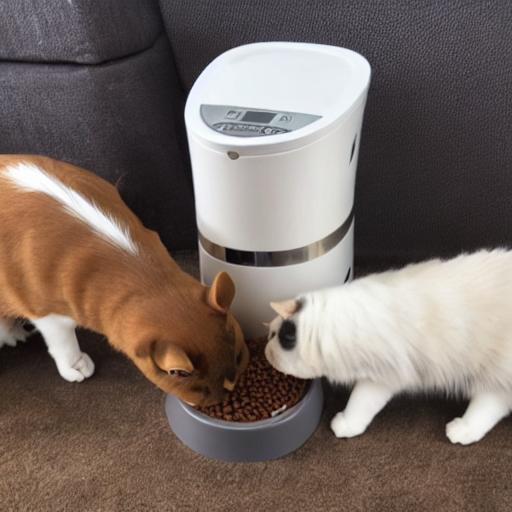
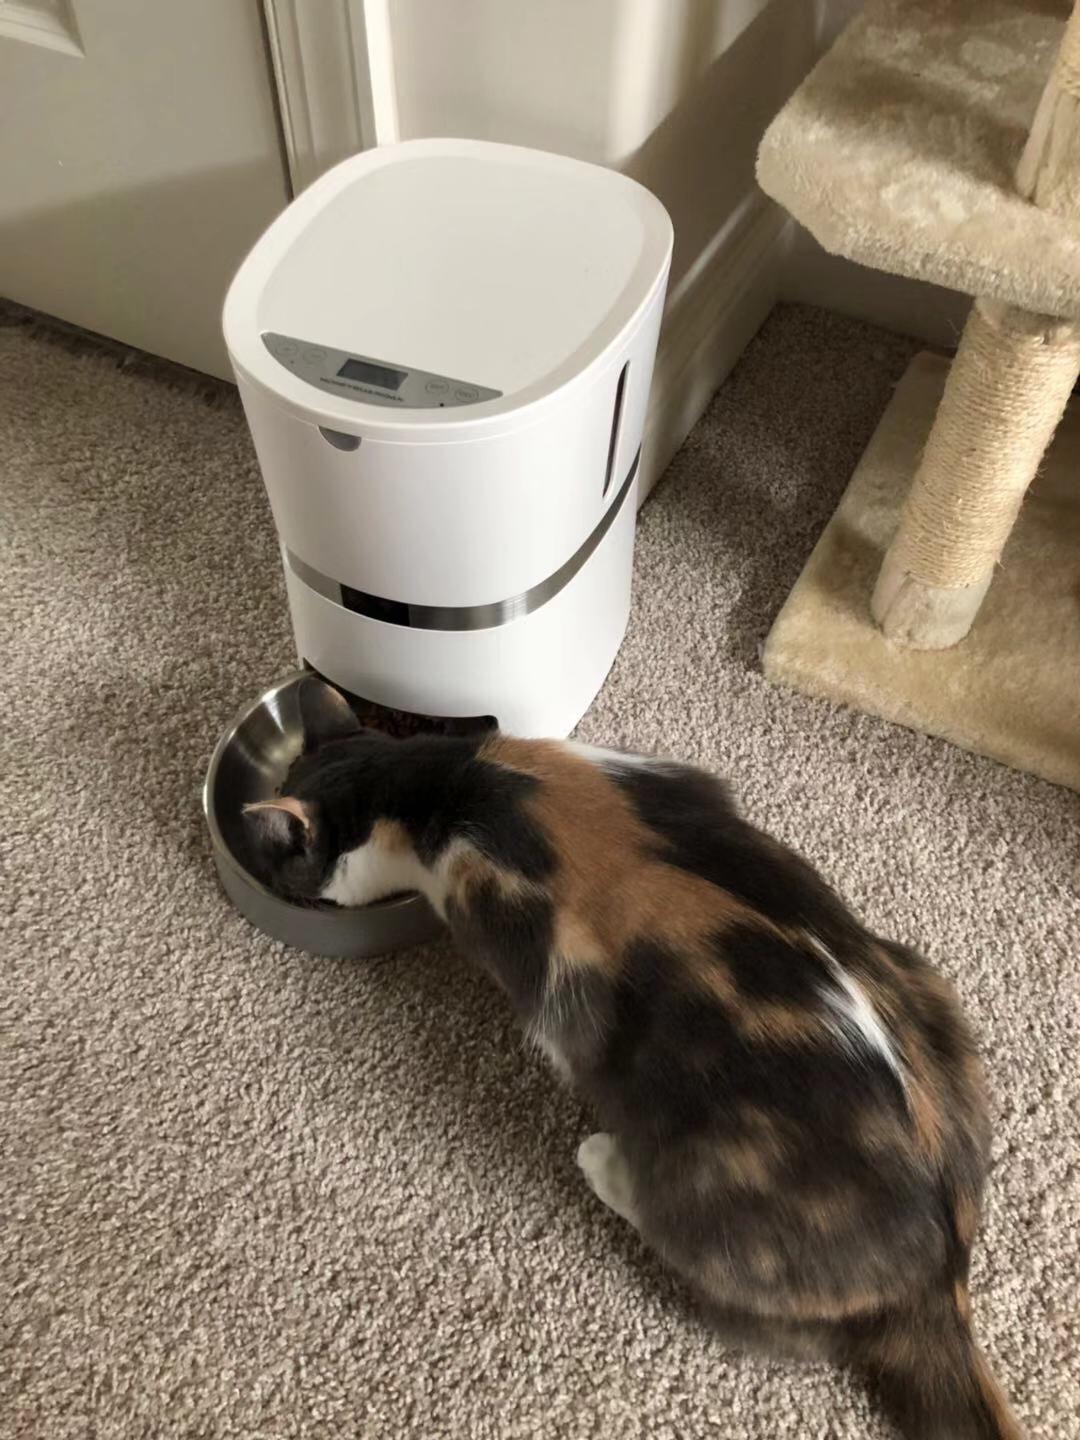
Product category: items_feeder
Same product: no